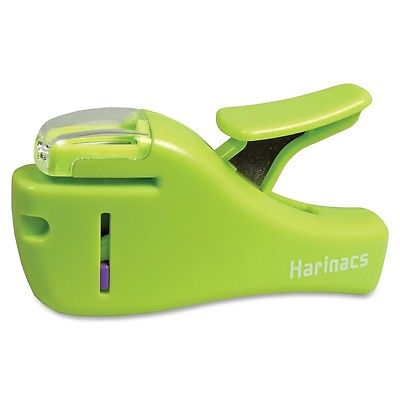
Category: stapler